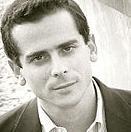
Age: 31